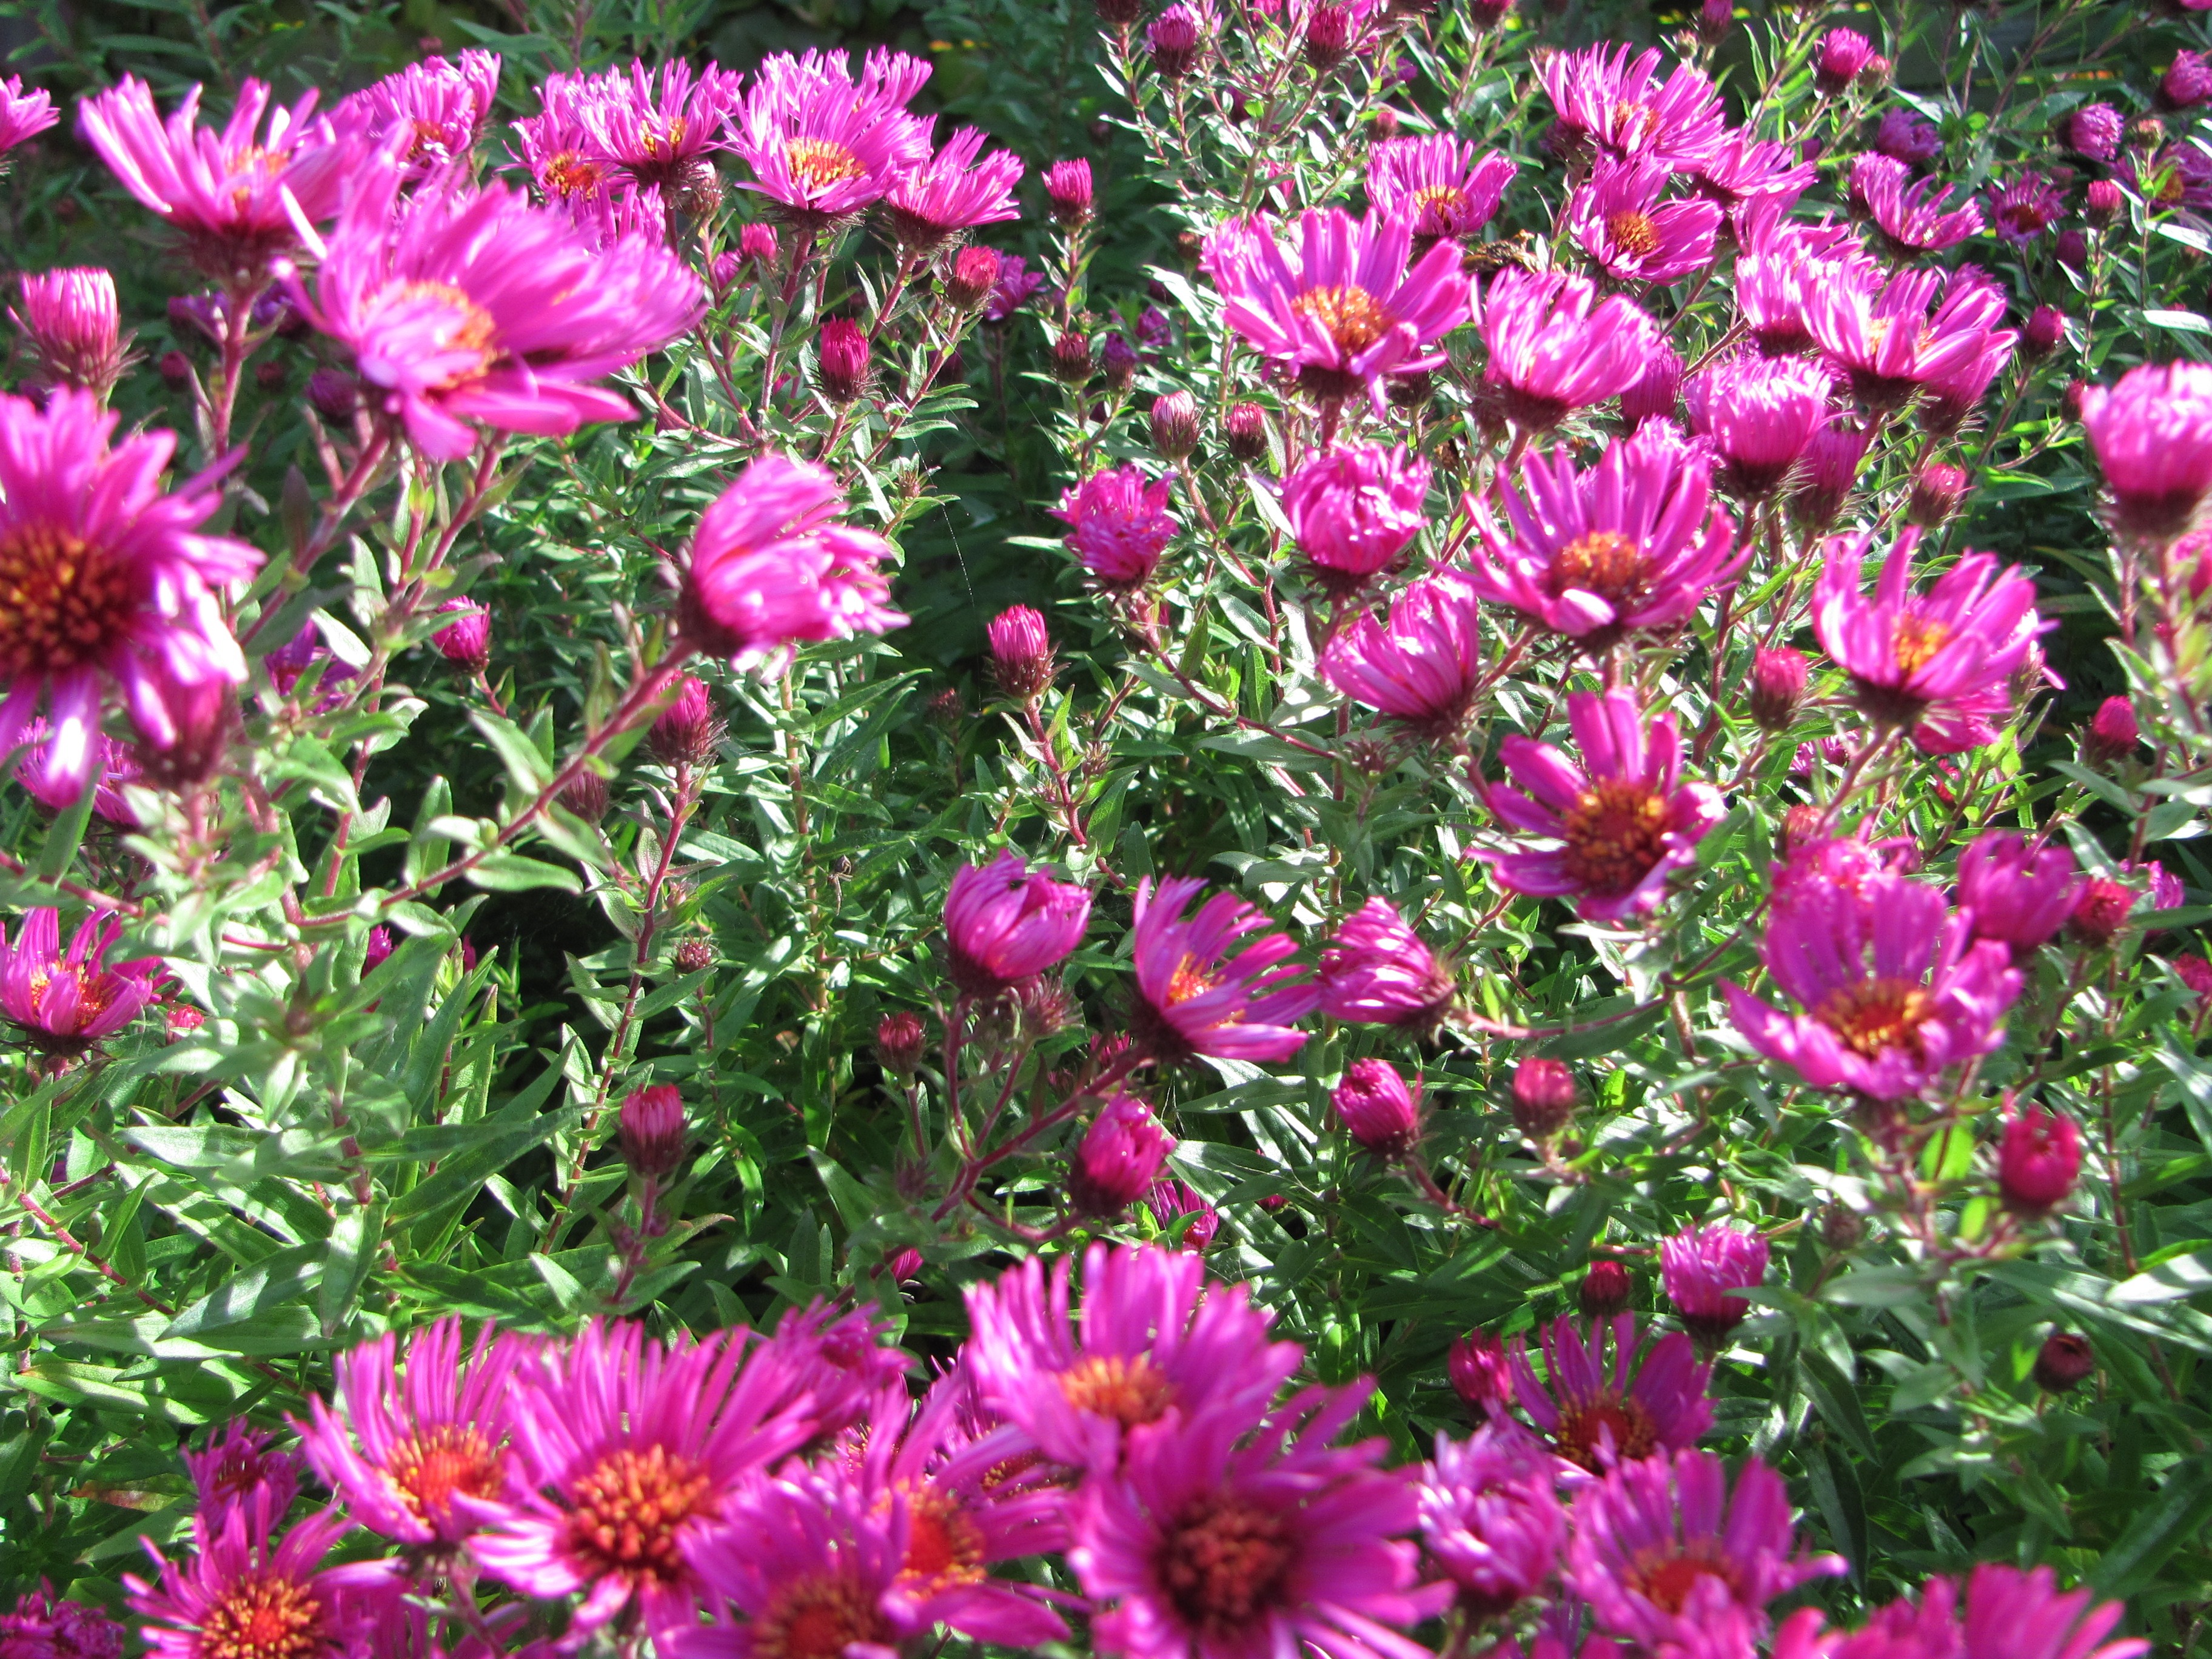
plant, flower, purple, autumn, botany, flora, flowers, pigface, aster, asters, flowering plant, daisy family, ice plant, annual plant, land plant, ice plant family